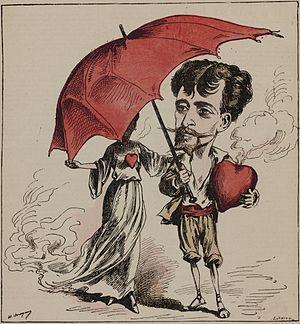
Joseph-Amédée-Victor Capoul, né à Toulouse, le 27 février 1839 et mort à Pujaudran le 18 février 1924, est un ténor français.